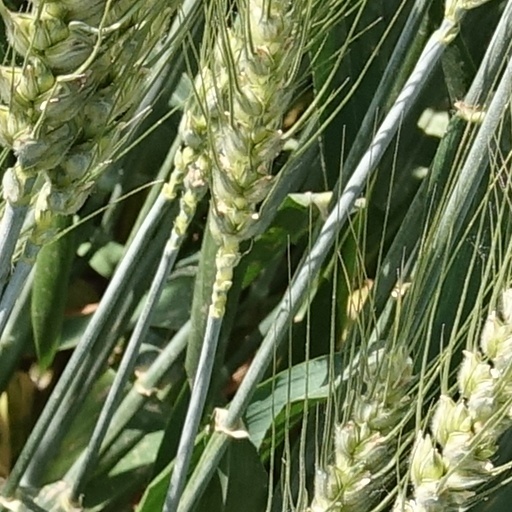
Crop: wheat